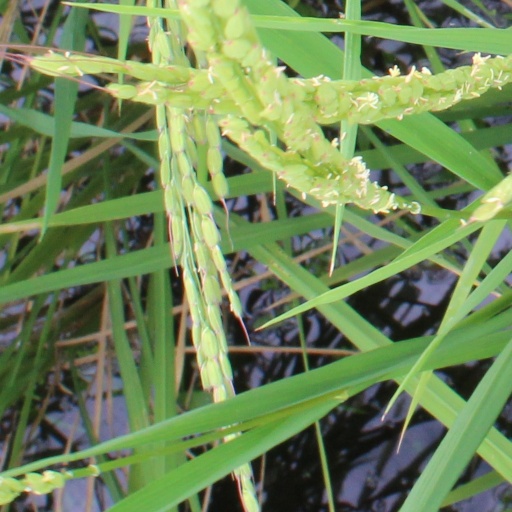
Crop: rice